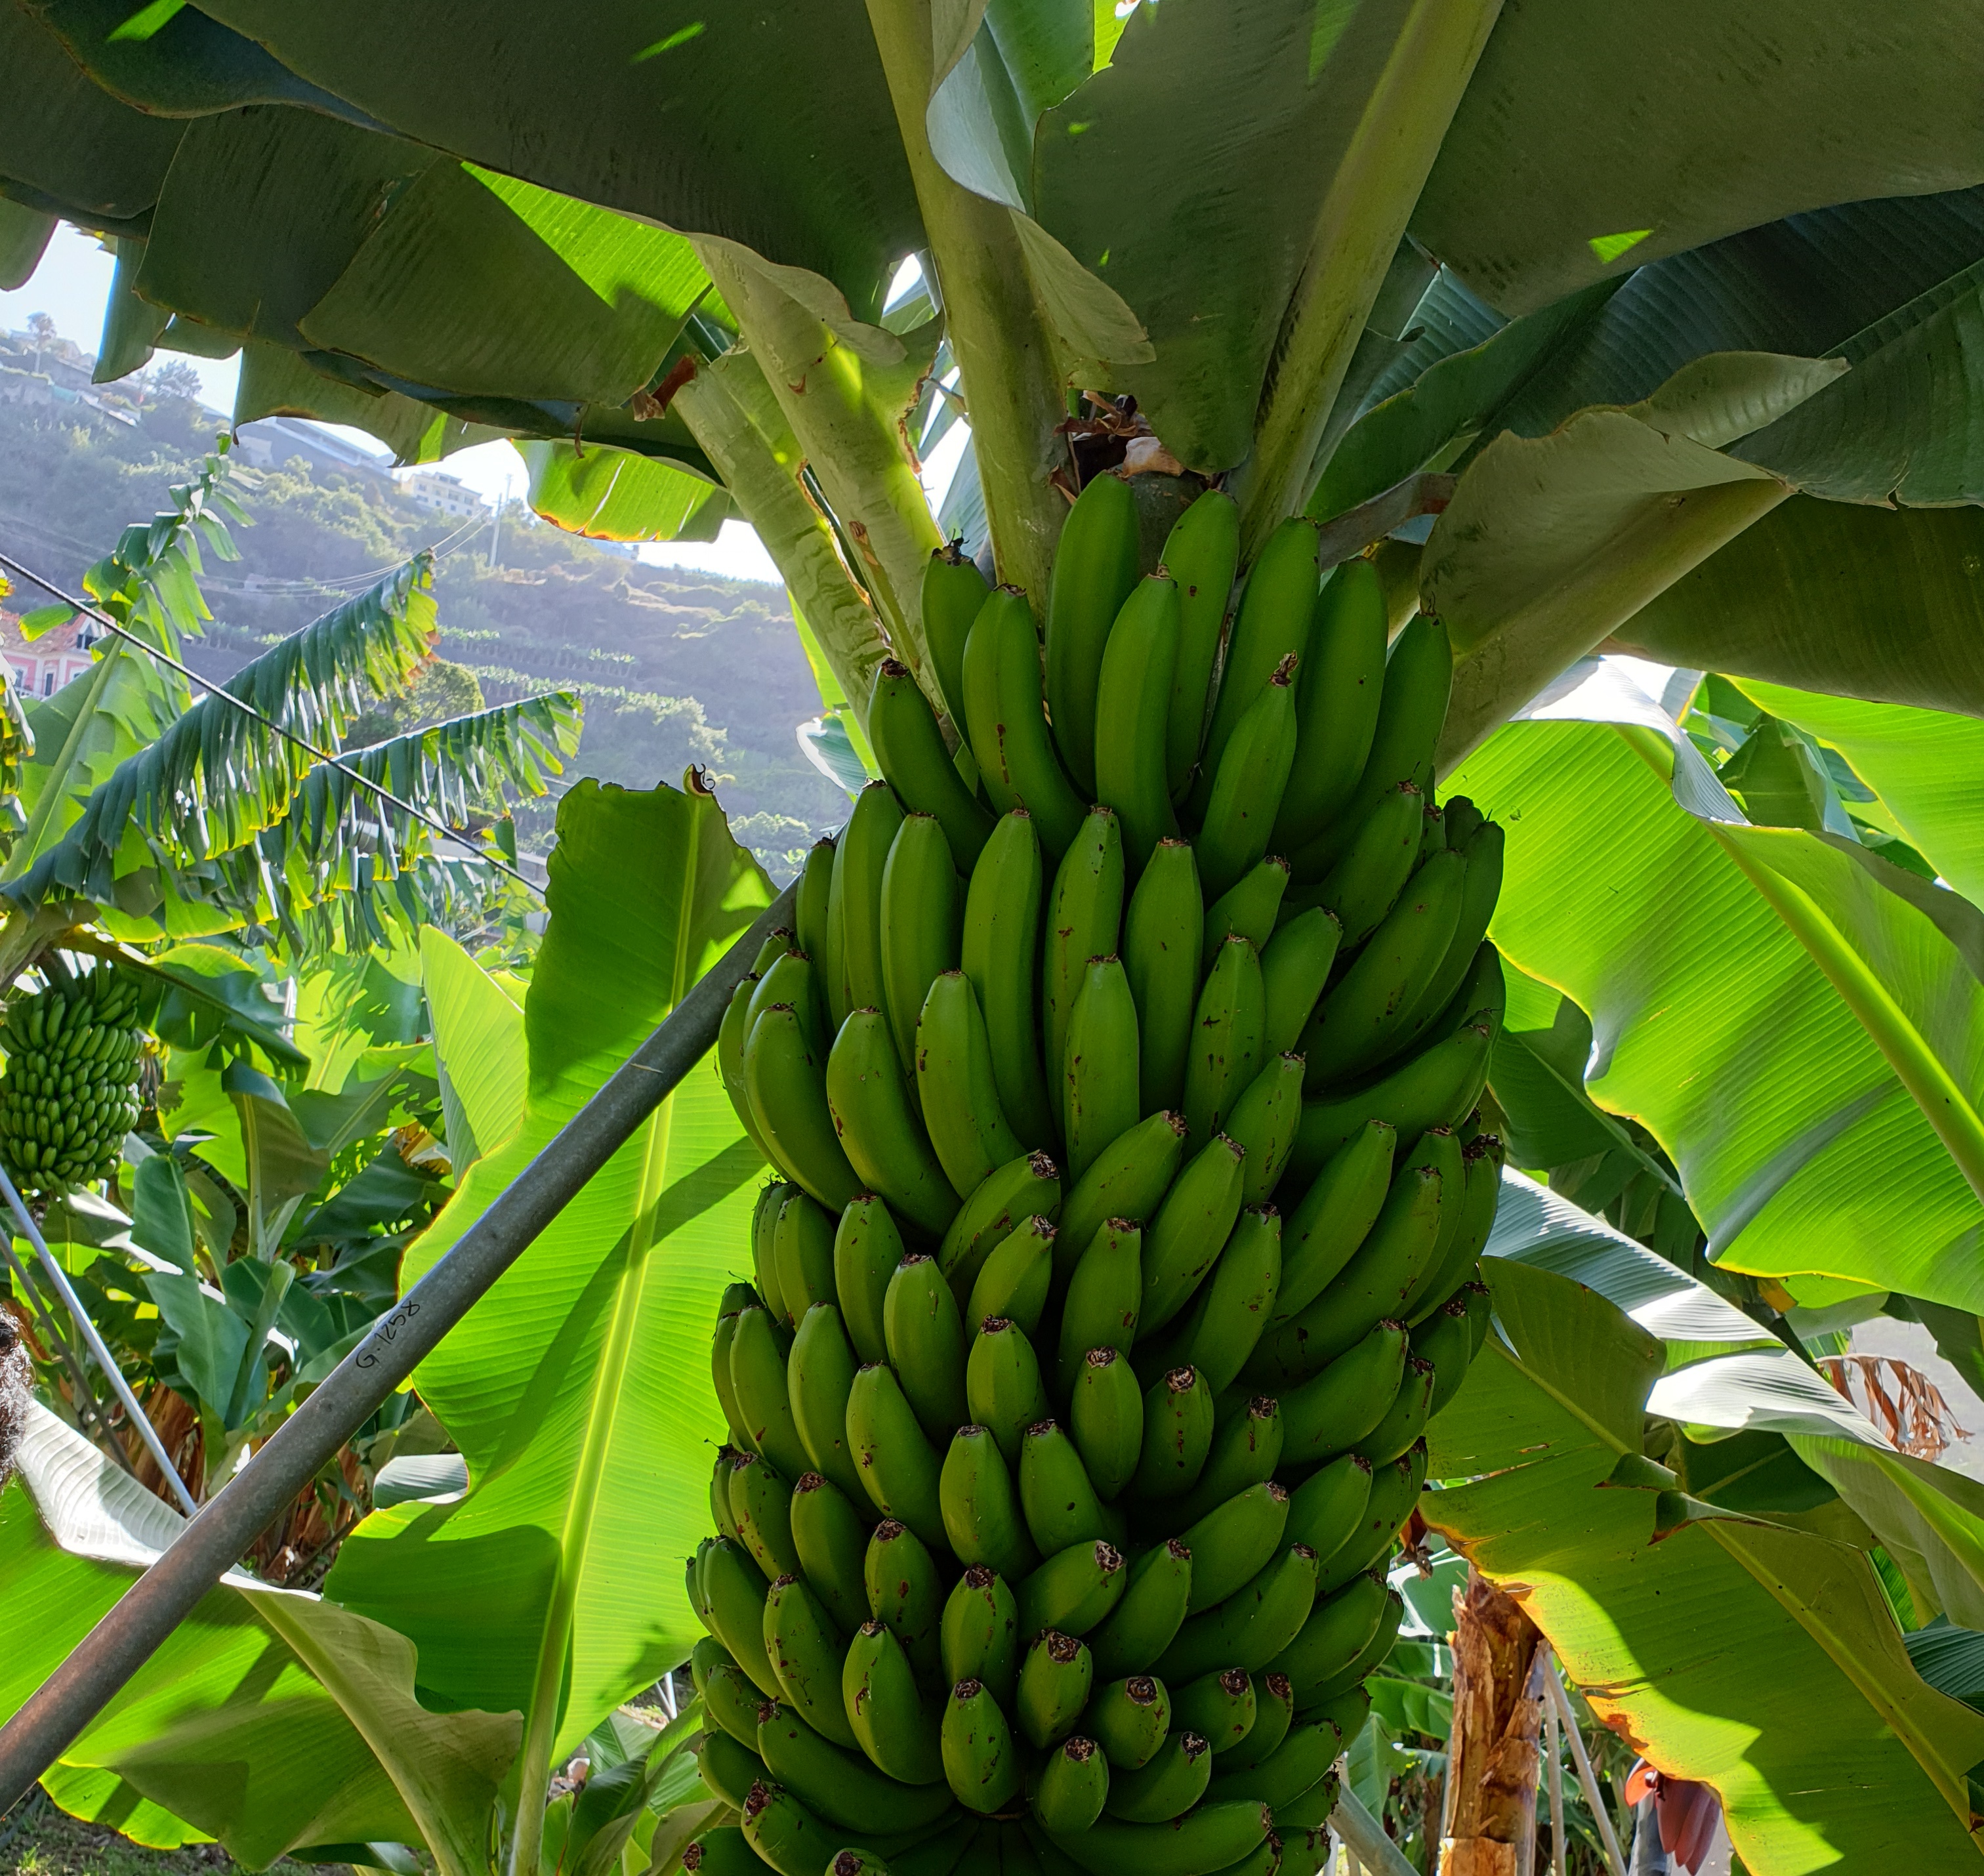
Label: Cut